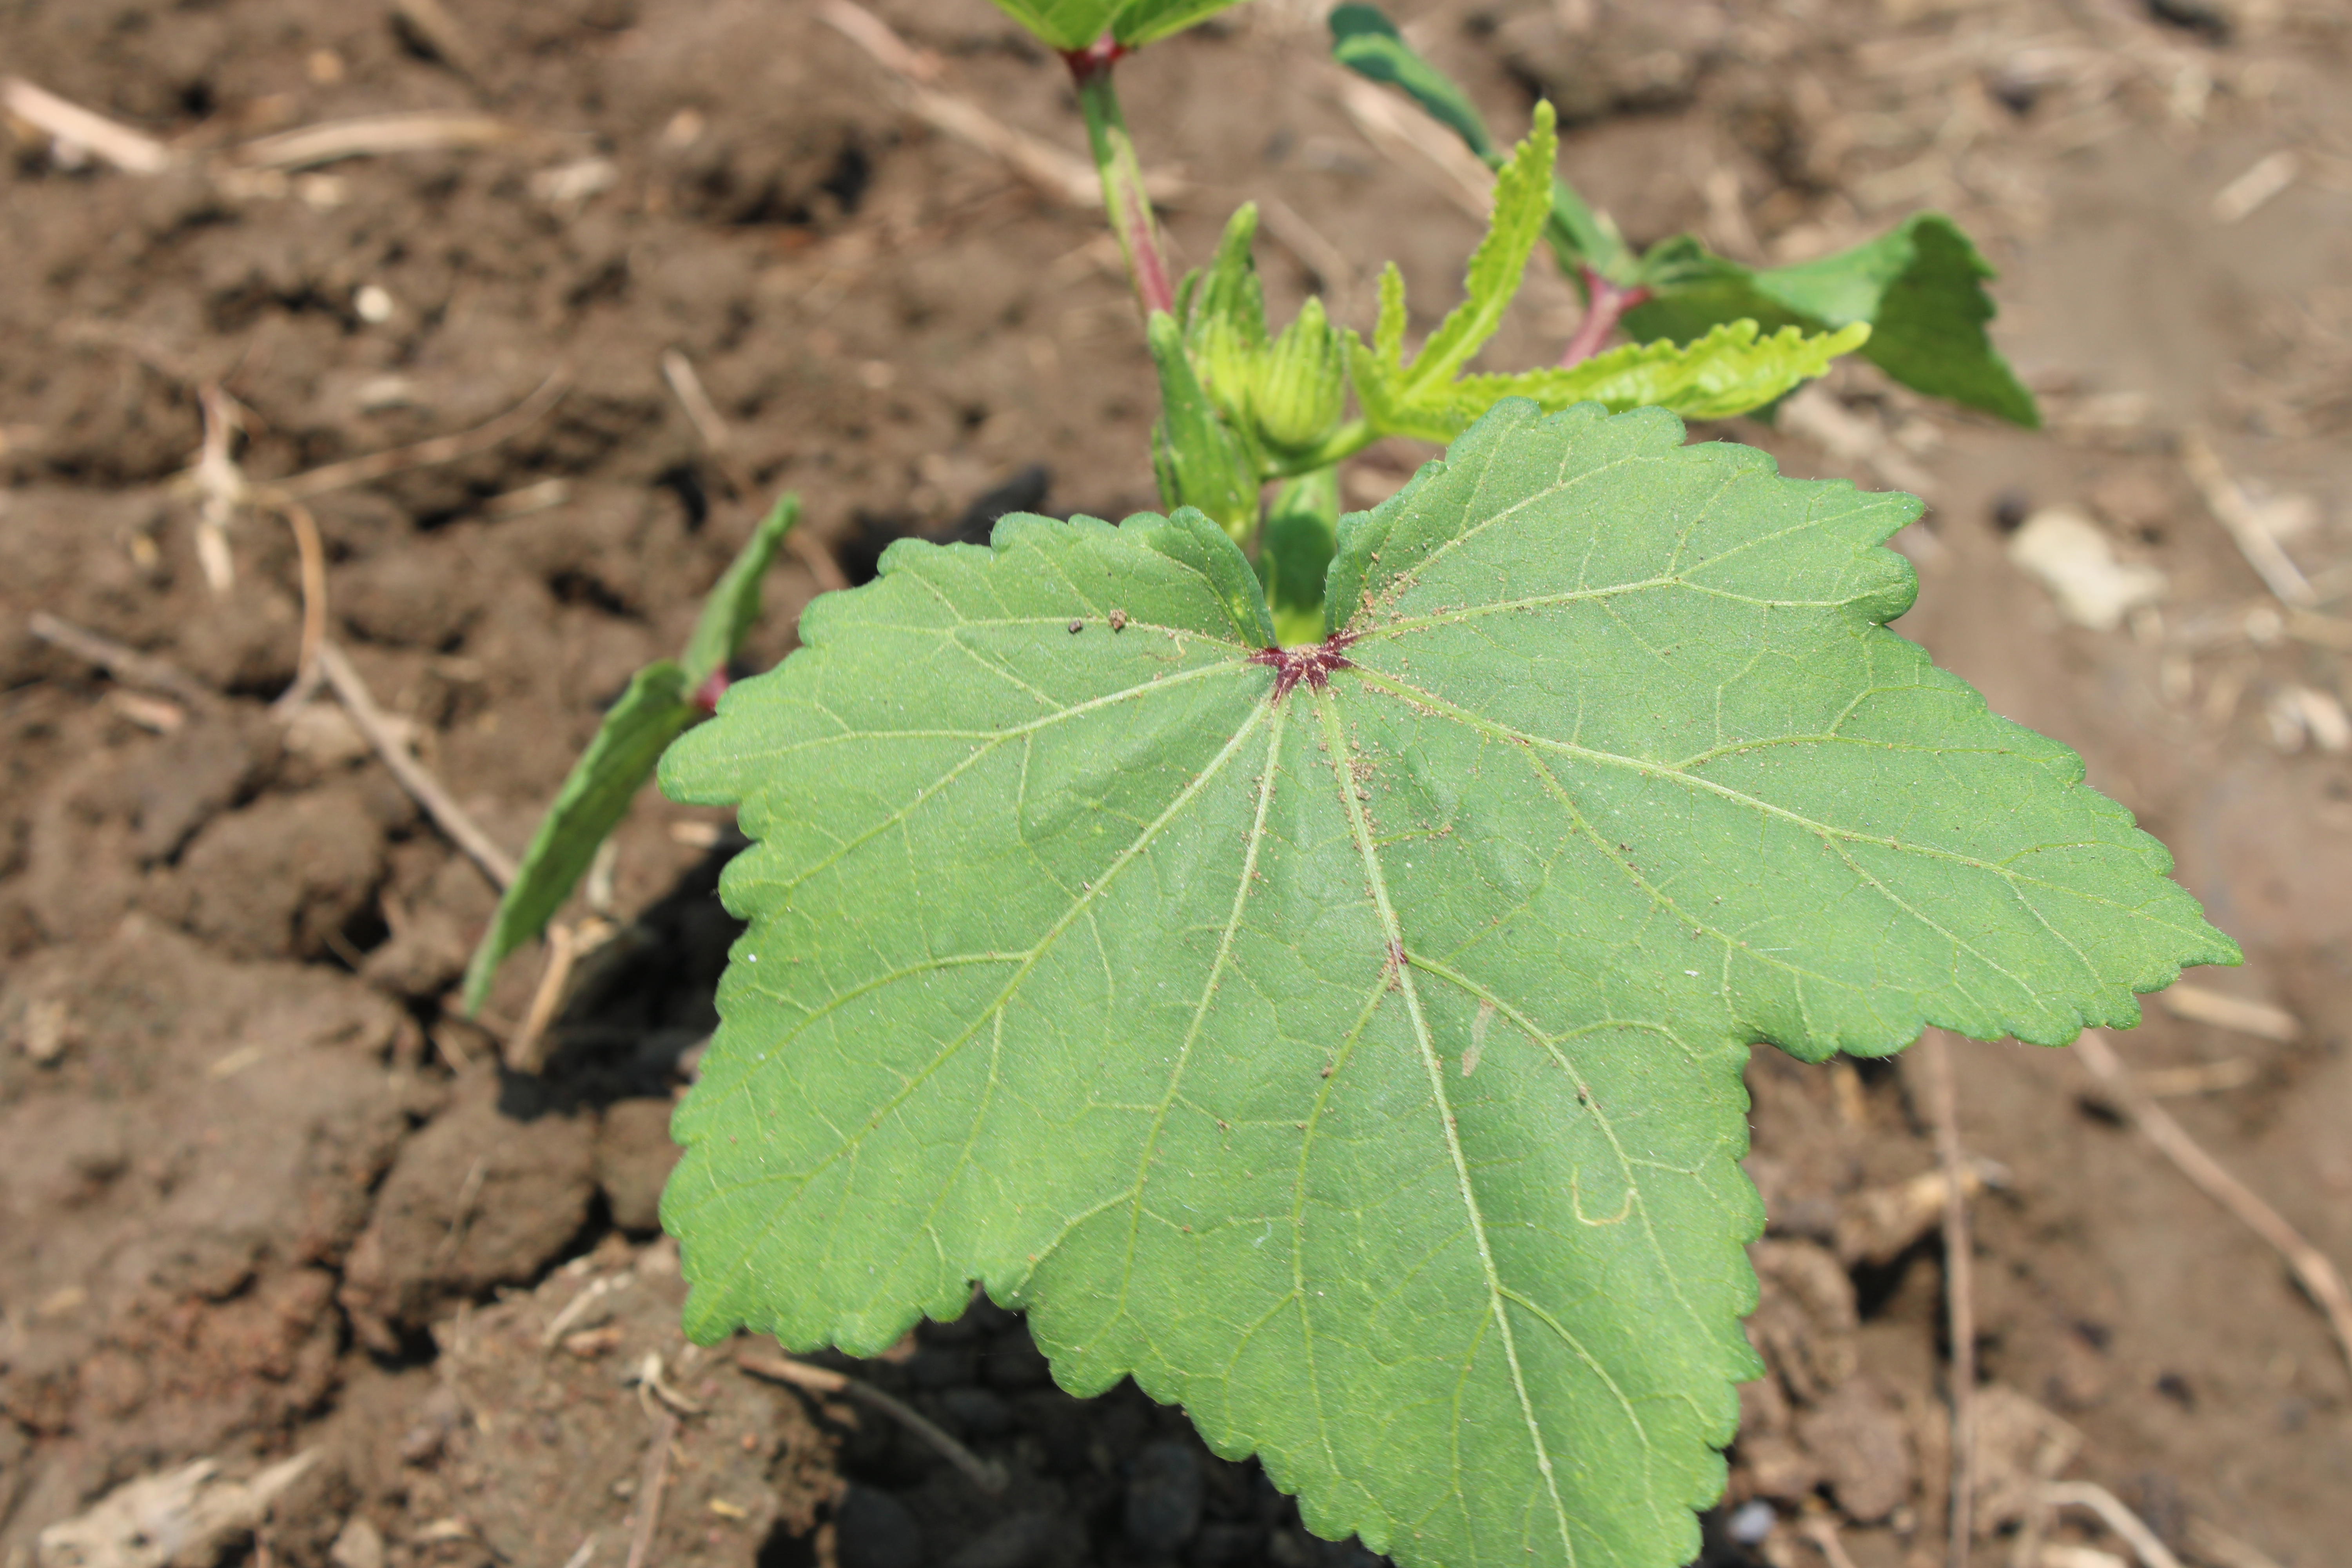
Label: Healthy